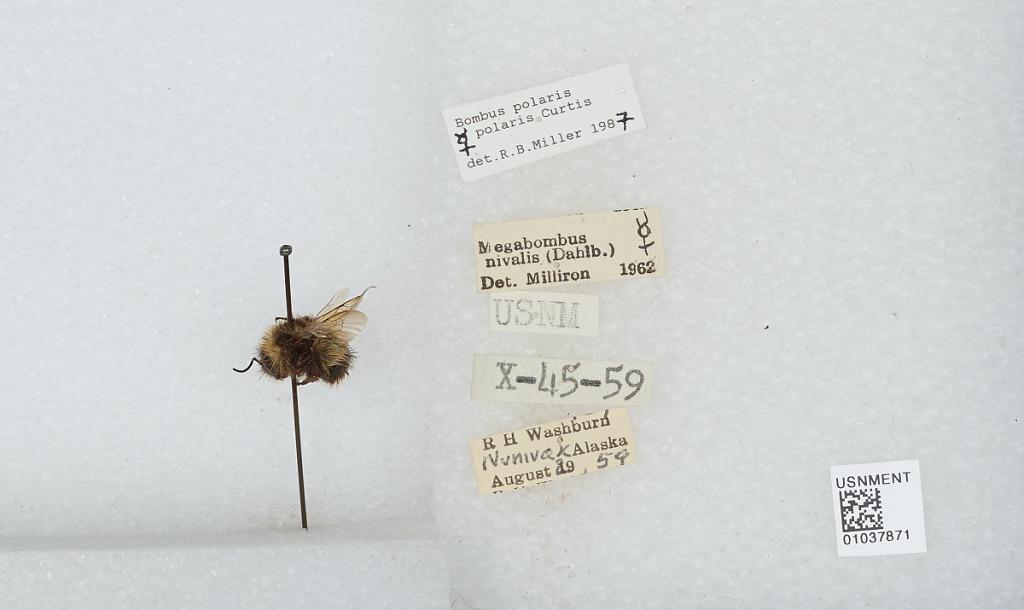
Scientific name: Bombus (Alpinobombus) polaris Curtis
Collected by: R. Washburn
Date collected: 1959-8-29
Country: United States
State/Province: Alaska
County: Bethel
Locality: Nunivak Island
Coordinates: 60.095, -166.211
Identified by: Milliron